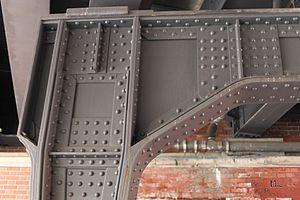
Un rivet est un élément d'assemblage et de fixation permanent. Il se présente sous la forme d'une tige cylindrique, généralement métallique, pleine ou creuse qui est munie à l'une de ses extrémités d'une « tête », c'est-à-dire une partie de section plus grande.